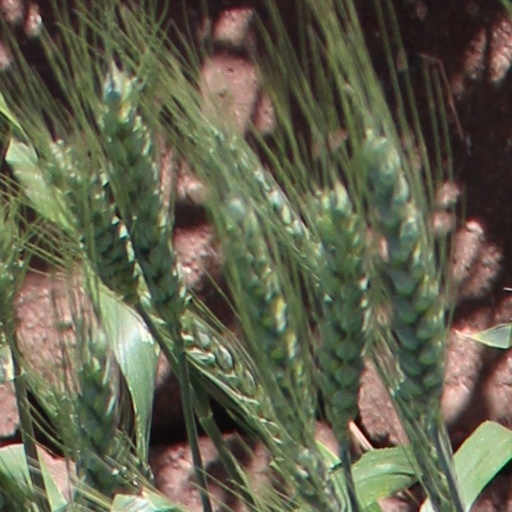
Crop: wheat